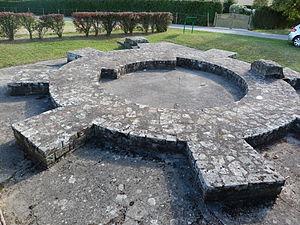
Les thermes gallo-romains de Mackwiller sont un monument historique situé à Mackwiller, dans le département français du Bas-Rhin.
Mackwiller est une commune française située dans le département du Bas-Rhin, en région Grand Est.
Cet article recense une partie des monuments historiques du Bas-Rhin, en France.